Western Sydney Infrastructure Plan

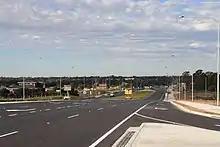
Bringelly Road stage 2 section

$509 million of the plan was used on the upgrade of the Bringelly Road, which was delivered in two stages between Camden Valley Way at Leppington and The Northern Road at Bringelly. The upgrade works included widening of the road with a central median, and implementing a speed limit of 80 km/h along the road. A new underpass with The Northern Road was also constructed as part of The Northern Road upgrade, opened in July 2020.